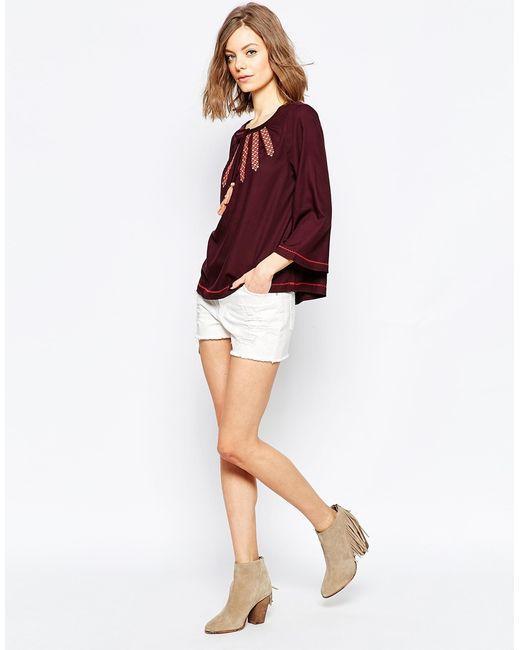
weiße kurze Shorts und burgunderfarbene Blusen für die Sommersaison